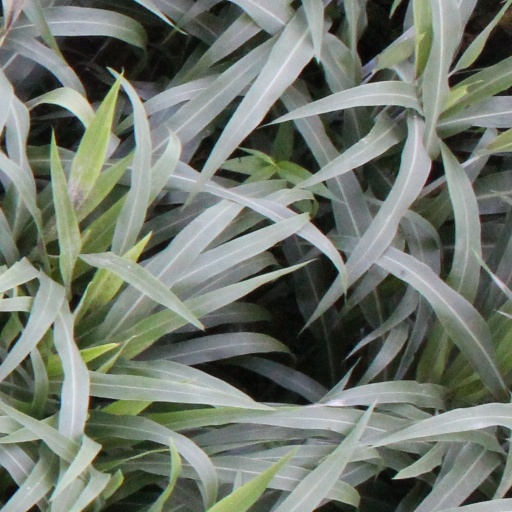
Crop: sorghum